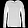
Label: Pullover